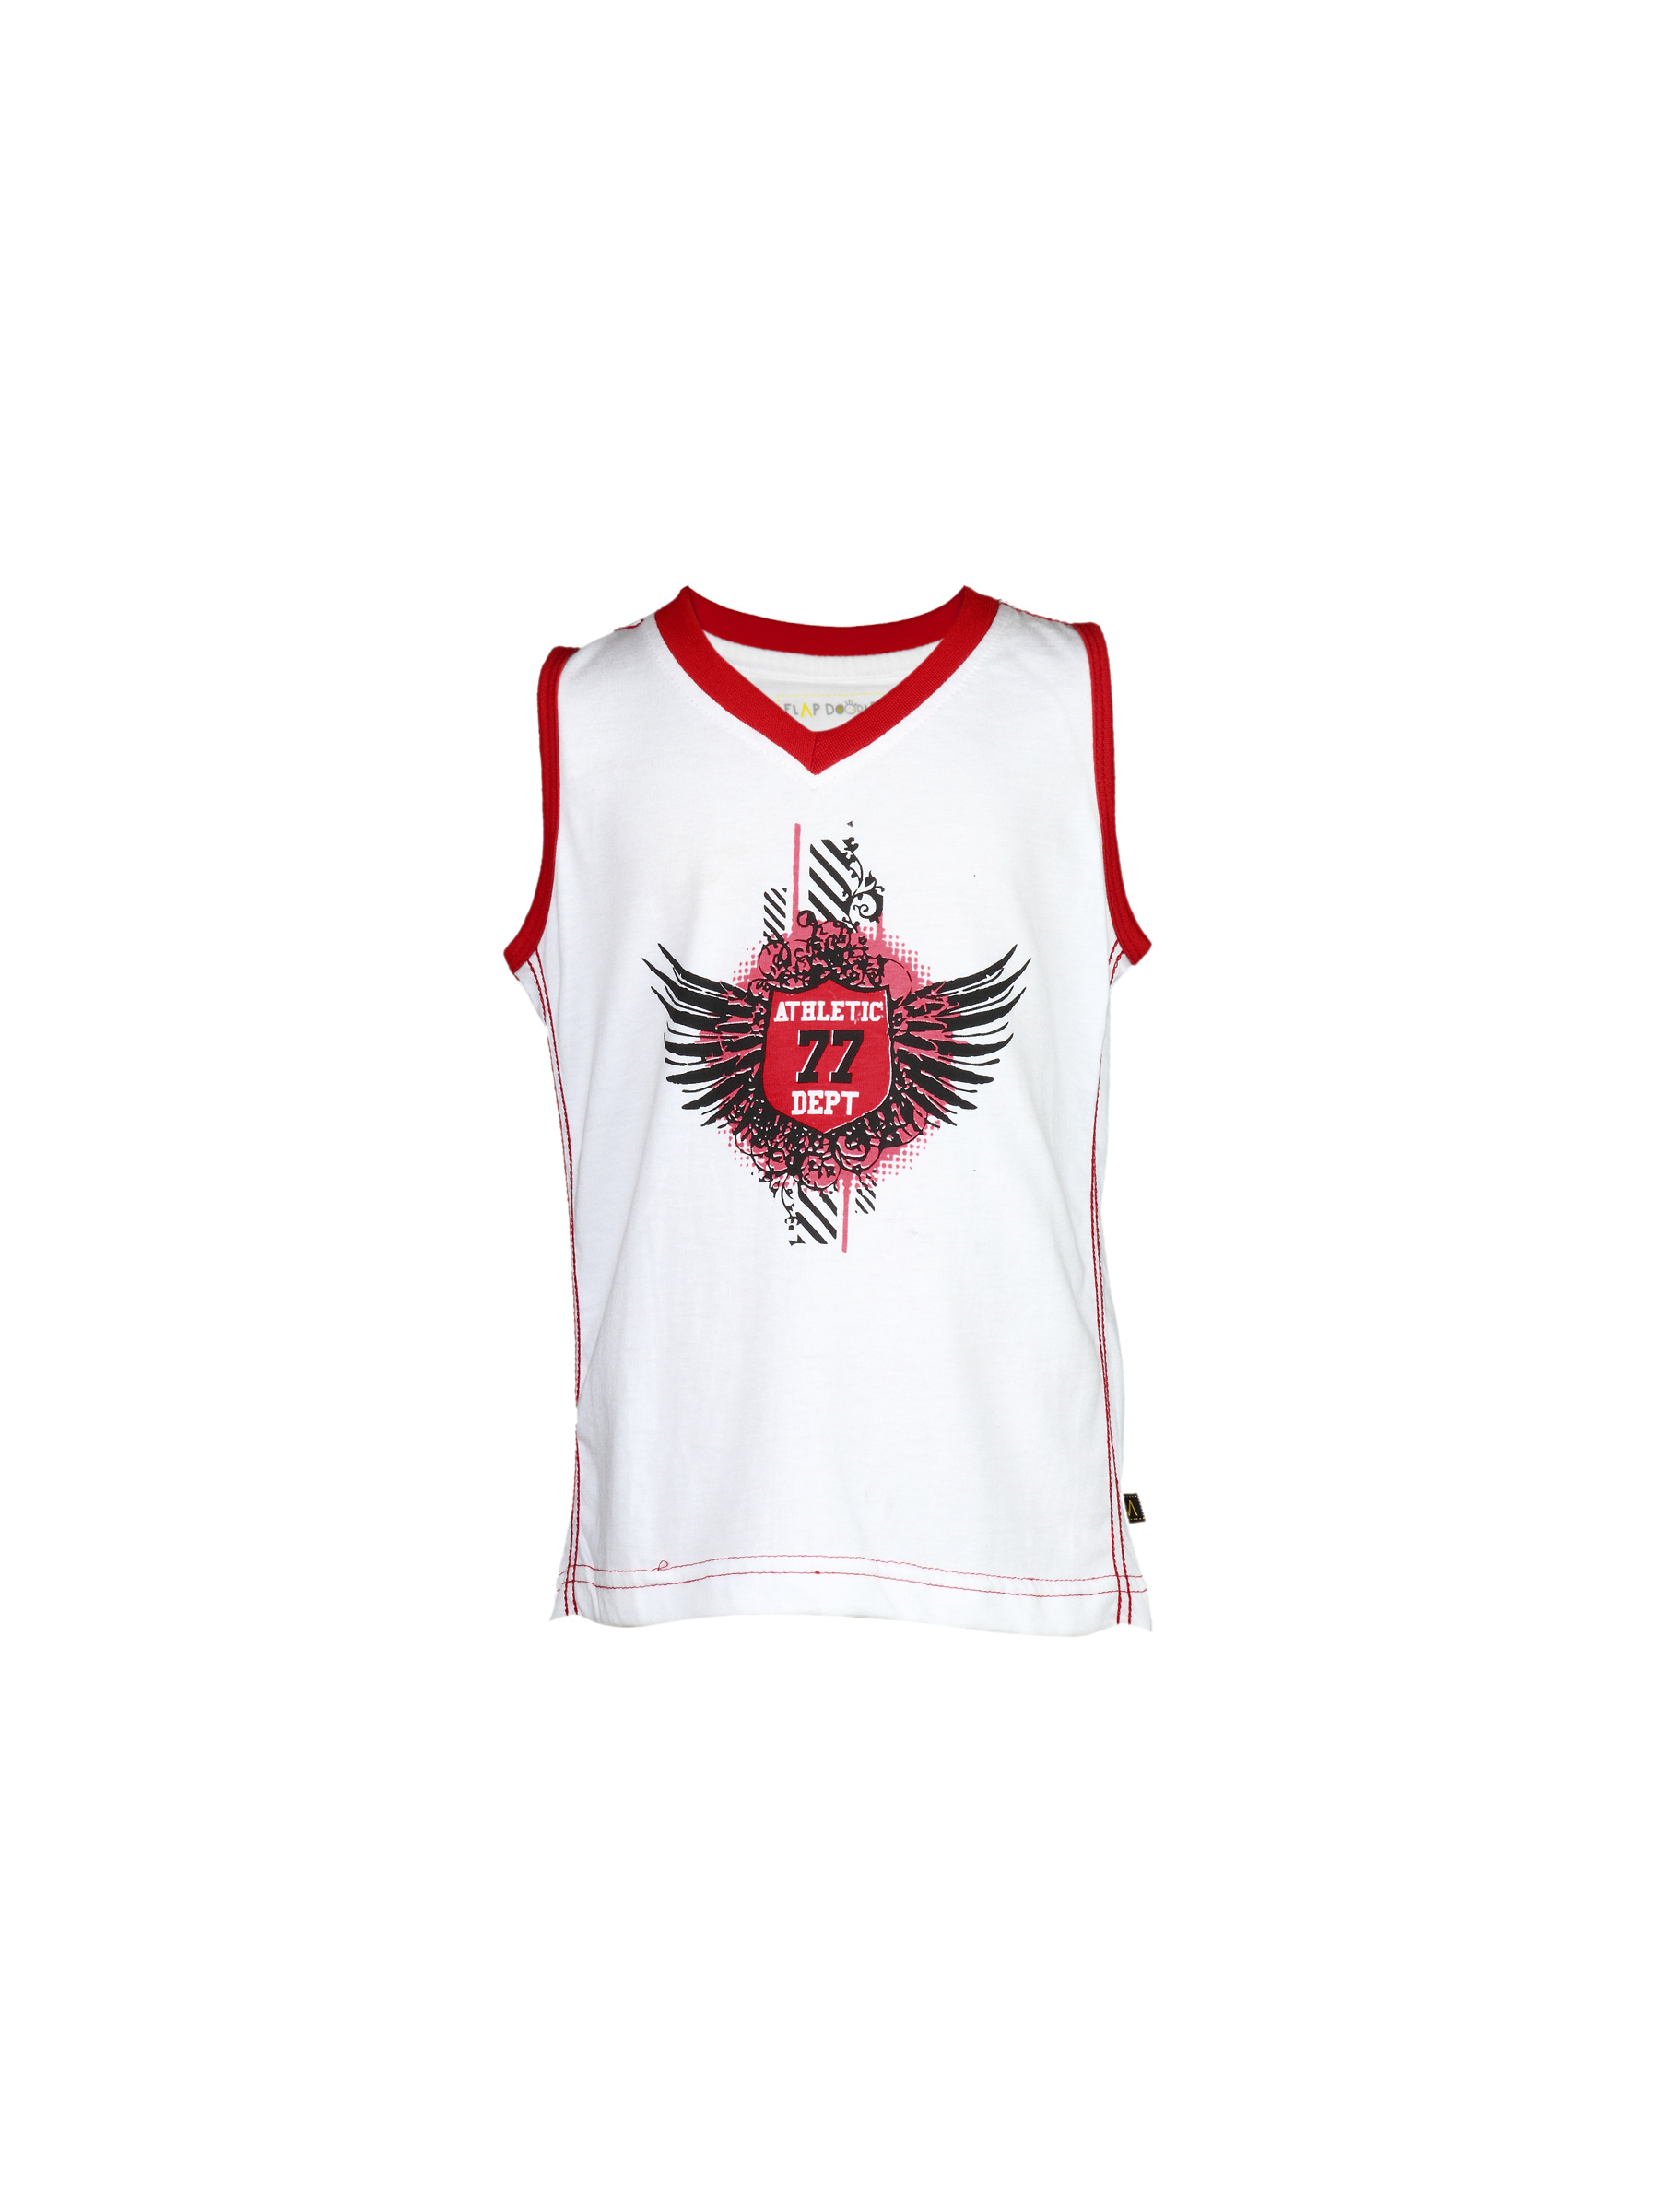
Doodle Boy's Athletic 77 Dept White Kidswear
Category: Apparel / Topwear / Tshirts
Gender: Boys
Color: White
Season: Fall 2011
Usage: Casual